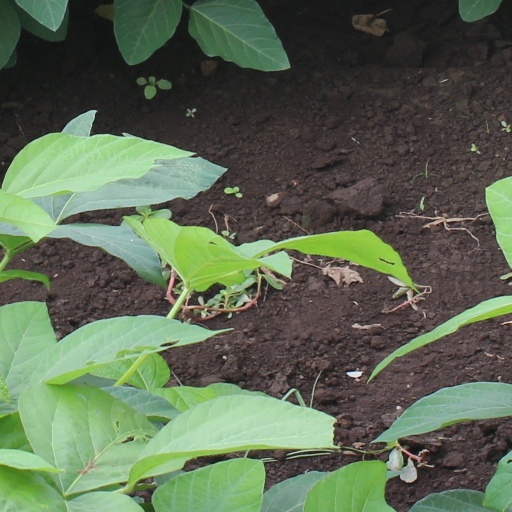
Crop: soybean